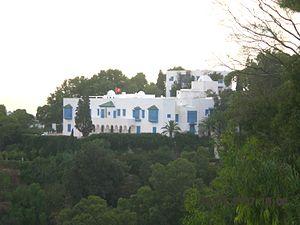
Sidi Bou Saïd est un village de Tunisie situé à une vingtaine de kilomètres au nord-est de Tunis. Il compte 5 911 habitants selon le recensement de 2014.
Ennejma Ezzahra est un palais tunisien situé à Sidi Bou Saïd, siège du Centre des musiques arabes et méditerranéennes.